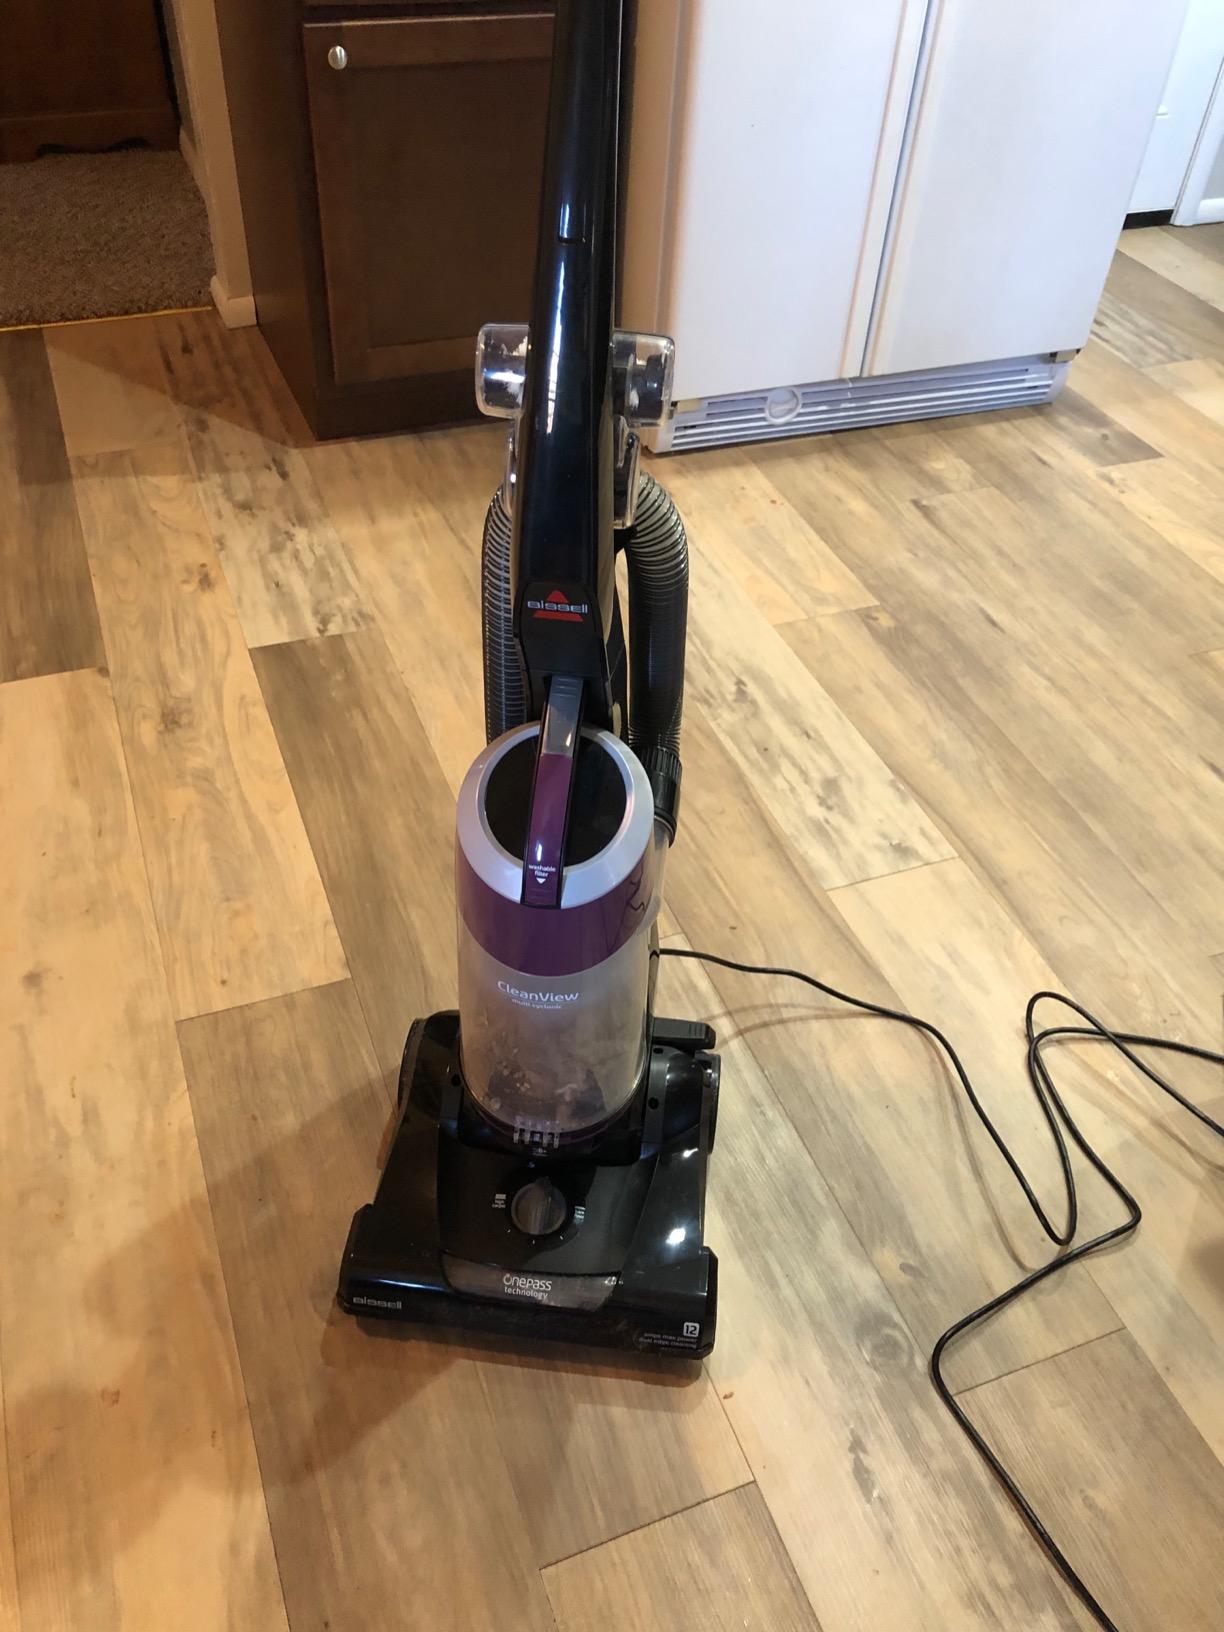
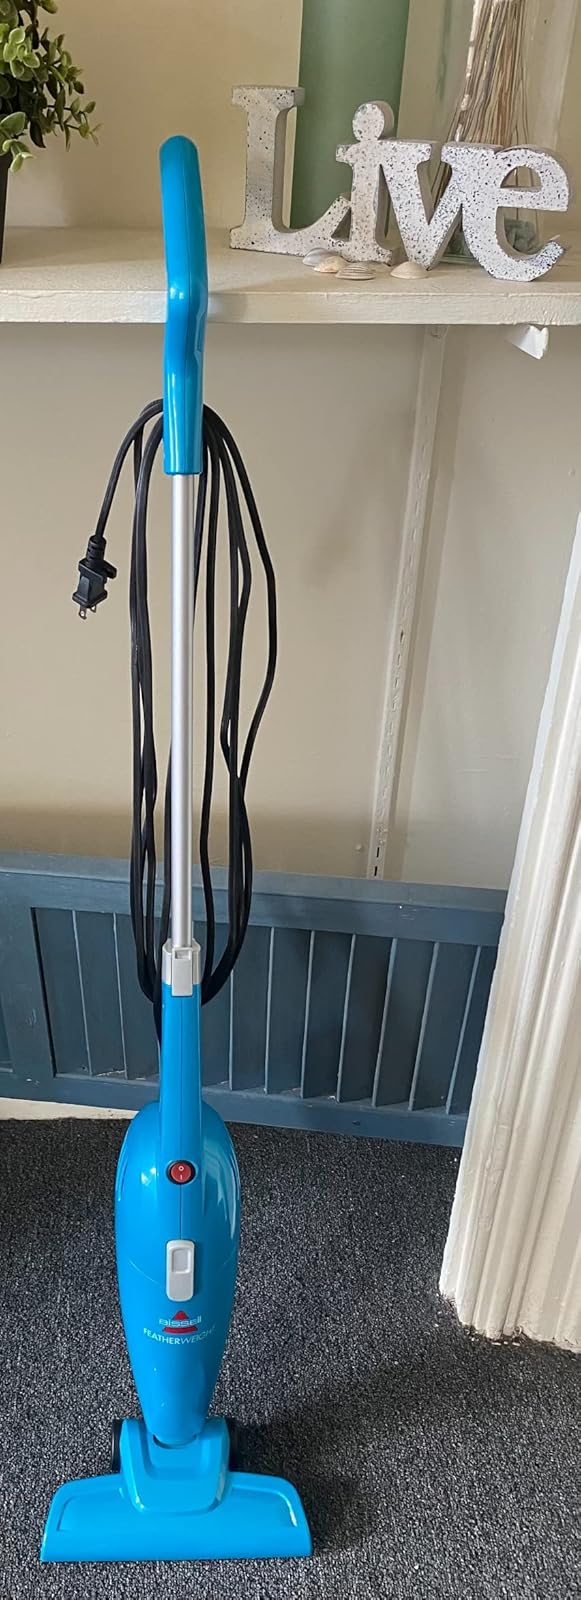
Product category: items_vacuum
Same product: no